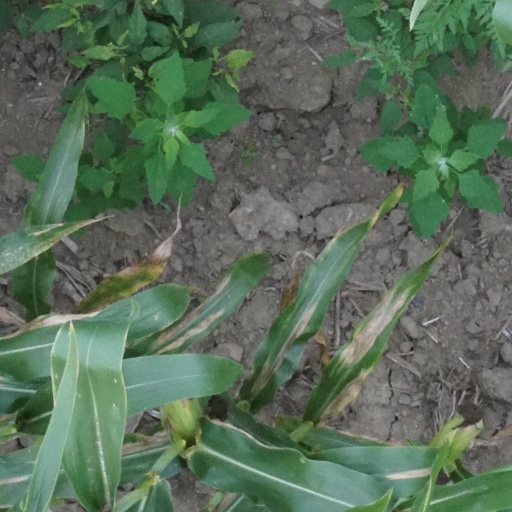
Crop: maize; corn